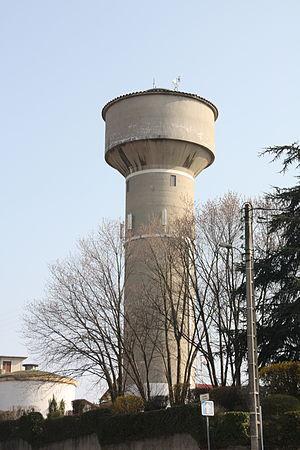
Château d'eau de Chassieu.
Chassieu est une commune française située en métropole de Lyon en région Auvergne-Rhône-Alpes. Elle constitue une commune de la couronne périurbaine à l'est de la ville centre.